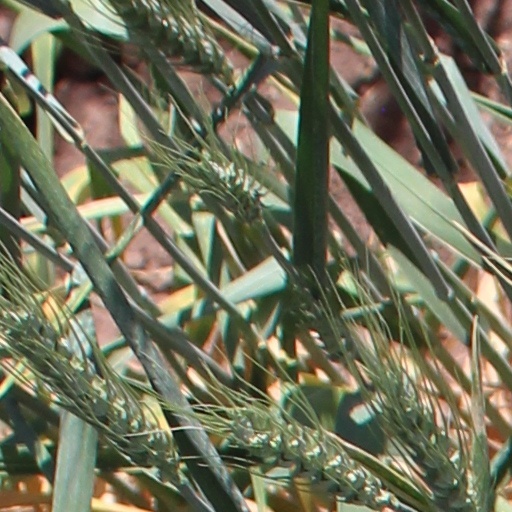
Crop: wheat